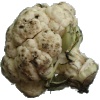
Label: cauliflower